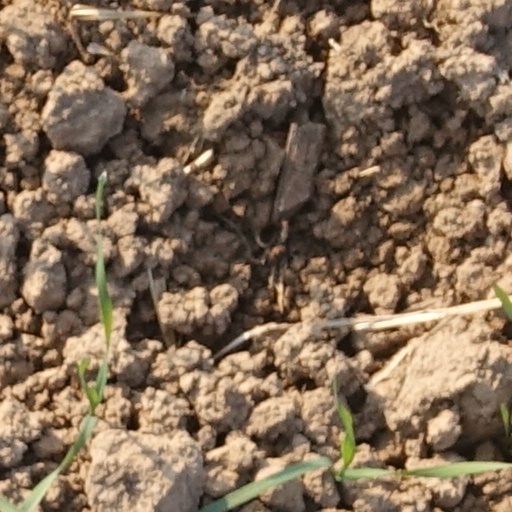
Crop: wheat